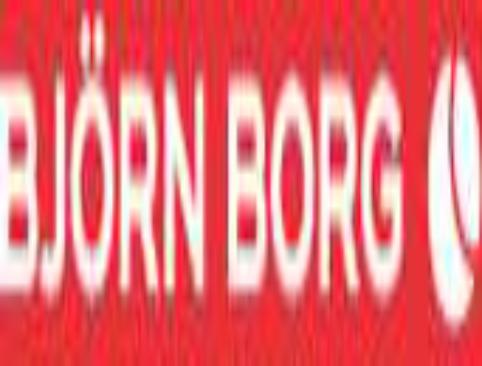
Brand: Bjorn Borg
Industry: Clothes